Maavichiguru

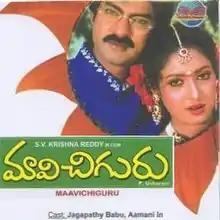
Movie Poster

Maavichiguru is a 1996 Indian Telugu-language drama film written and directed by S. V. Krishna Reddy. The film is produced by P. Usharani under Chandra Kiran Films and presented by Sri Sravanthi Movies. It stars Jagapathi Babu, Aamani, and Ranjitha with music composed by S. V. Krishna Reddy. The film was remade in Malayalam as "Kumkumacheppu" (1996), in Kannada as "Mangalasutra" (1997) and in Tamil as "Thodarum" (1999). The film won three Nandi Awards.